Independent Artists (company)

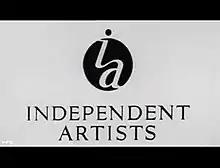
Opening logo from "Night of the Eagle" (1961)

Independent Artists was a British production company of the 1950s and 1960s. It specialised in making second features.